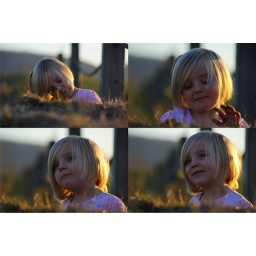
This little girl is the daughter of one of the women that board horses at the Okay Korral in Allegany, NY.